Broken Hill

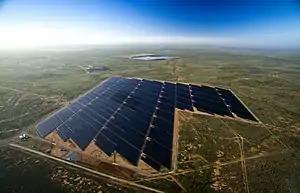
Aerial view of the Broken Hill solar plant. Broken Hill receives a high proportion of sunlight, making it suitable for electricity to be generated from solar power.

Broken Hill is also known for its input into the formation of the labour movement in Australia, and has a rich trade union history. Some of the most bitter industrial disputes have been fought in Broken Hill in 1892, 1909, and 1919. The last of these led to the formation in 1923 of the Barrier Industrial Council, a group of 18 trade unions, which became one of the most influential organisations in the politics of the city. Like many "outback" towns, Broken Hill was built on precious metals, having once had the world's richest deposits of lead, zinc and silver. Although now depleted somewhat, mining still yields around two million tonnes annually. Some mine tours are available. Sheep farming is now one of the principal industries in the area and there are considerably more sheep than people – almost 2 million Merino sheep.